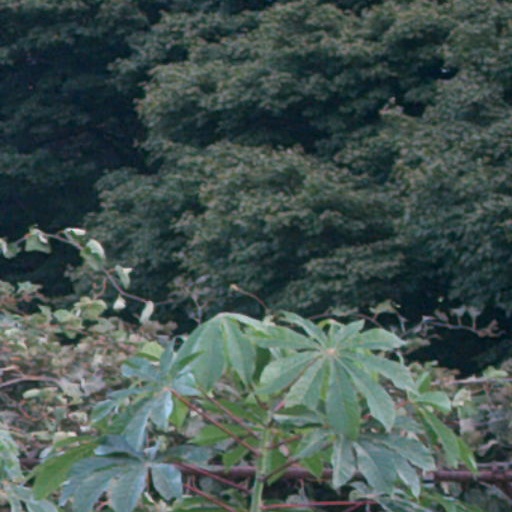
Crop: cassava